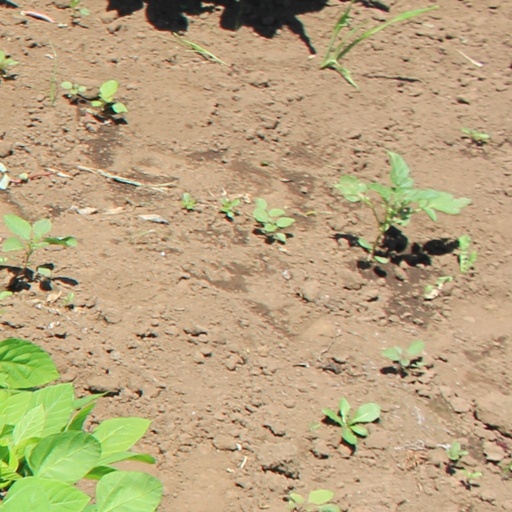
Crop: soybean